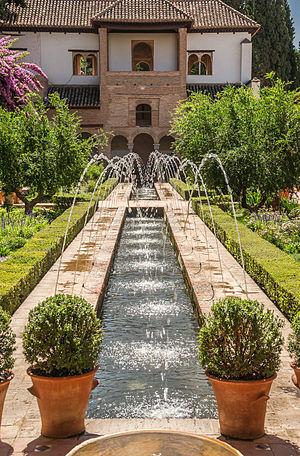
Patio de la Acequia, détail, Jardins du Generalife, Grenade, Espagne.